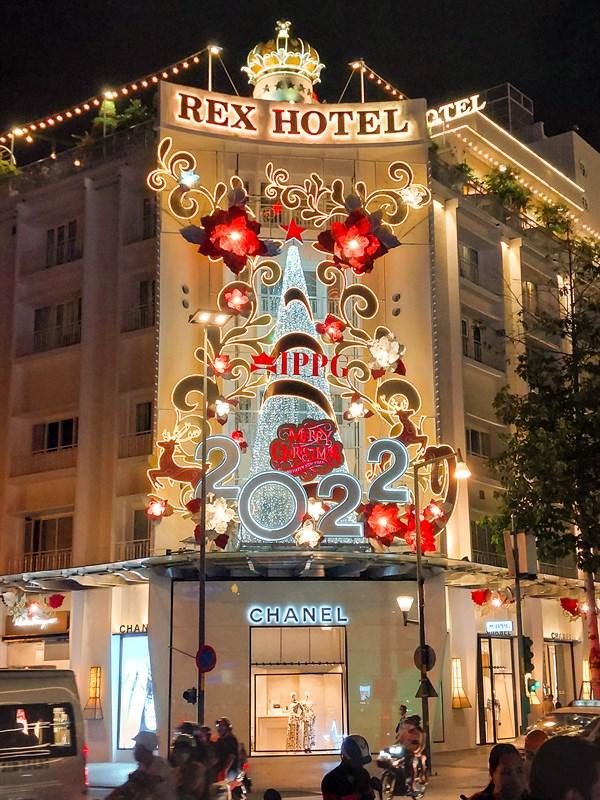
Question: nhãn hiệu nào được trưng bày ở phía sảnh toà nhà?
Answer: nhãn hiệu chanel được trưng bày ở sảnh toà nhà